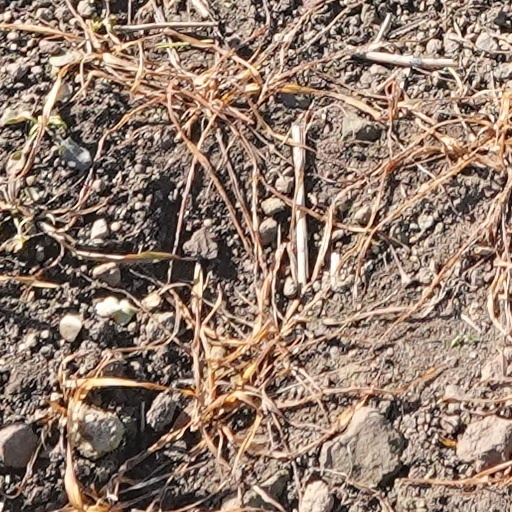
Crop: wheat